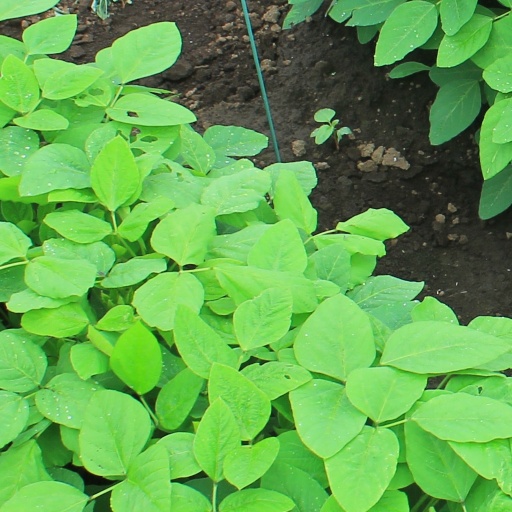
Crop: soybean